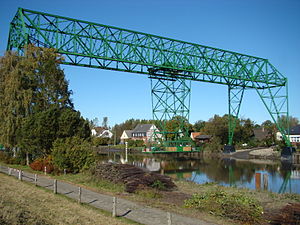
Hængefærgen Osten–Hemmoor / Galleri
Hængefærgen Osten–Hemmoor er en hængefærge som krydser floden Oste mellem byerne Osten og Hemmoor i Niedersachsen, Tyskland.